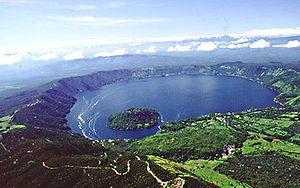
Le lac de Coatepeque est un lac de cratère dans une caldeira au Salvador.